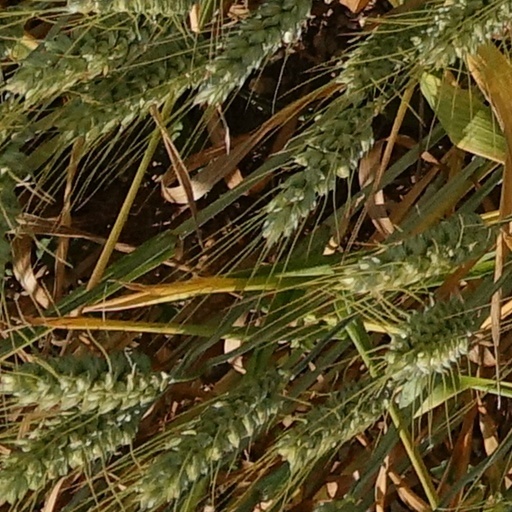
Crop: wheat